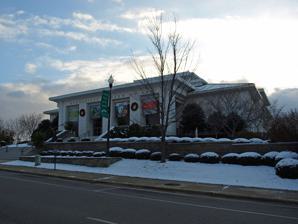
Building: Huntsville Museum of Art
Country: United States of America
Year built: 1970
Art museum in Huntsville, Alabama, USA Huntsville Museum of Art Established 1970 Location 300 Church Street Southwest Huntsville, Alabama , USA Coordinates 34°43′37″N 86°35′13″W / 34.72694°N 86.58694°W / 34.72694; -86.58694 Type Art museum Website hsvmuseum .org Huntsville Museum of Art (HMA) is a museum located in Huntsville , Alabama .  HMA sits in Big Spring Park within Downtown Huntsville, and serves as a magnet for cultural activities. In 1957, the Huntsville Art League and Museum Association (HALMA) was formed with the goal of growing the arts community within Huntsville and of one day having a museum. HMA was officially established by the City of Huntsville with city Ordinance No. 70-134, on August 13, 1970, which established the Museum Board of the City of Huntsville.  The museum held its first exhibition in 1973 and moved to its first permanent facility at the Von Braun Center in 1975, while the rest of HALMA had to relocate to Heart of Huntsville Mall. In 1989, HALMA officially split with the museum retaining the name Huntsville Museum of Art while the rest of the organization was known as Huntsville Art League (HAL). HMA moved to its present building at Big Spring Park in March 1998 and housed seven galleries. The museum expanded in 2010 with the Davidson Center, which includes seven new exhibition galleries, the Stender Family Education Galleries, four special event facilities, and an adjacent parking lot. The museum's 75,034 square foot facility now includes fourteen galleries covering 20,000 square feet. The museum is a member of the North American Reciprocal Museums program. The Huntsville Museum of Art has been awarded "Best of Bama" for Best Art Museum in the state by Alabama Magazine in 2014, 2015, 2016, [ better source needed ] 2018, 2019, and 2022. Collection The museum's permanent collection contains more than 3,000 items. About 200 of these artworks are exhibited in a given year. The rest are kept in climate-controlled storage rooms on the museum's lower floor. They are divided into two collections: American art and regional artists, and other arts from Asia, Africa and Europe, which influenced these artists. The growth of the collection was supported by private donations and various foundations. Visitors can enjoy graphic works by James McNeill Whistler , John French Sloan , Joseph Stella , Robert Rauschenberg and Andy Warhol . Artists with roots in Alabama whose works are presented in the collection of the Huntsville Museum of Art including Richmond Burton , Nall Hollis , David Parrish and Stephen Rolfe Powell . There is also a Southern photography collection with over 200 works. The museum has also acquired works which are of particular importance to Huntsville and its scientific community, such as a group of watercolors of Huntsville and the Marshall Space Flight Center by Renato Moncini , who worked for NASA as an illustrator in the Apollo program . Another work is the Moonwalk by Andy Warhol . There are also European and Japanese prints, Chinese glassware and African sculptures. The museum is also famous for its collection of animal figures made from silver, the largest in the world, and the Italian jewelry produced by Gianmaria Buccellati . See also Panoply Arts Festival – An annual arts festival in Huntsville, Alabama References